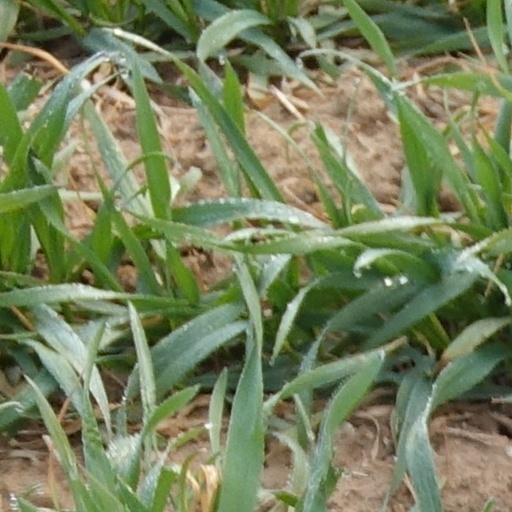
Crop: wheat